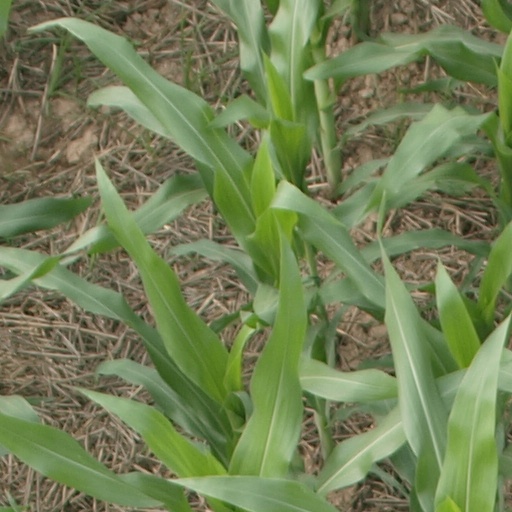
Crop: maize; corn